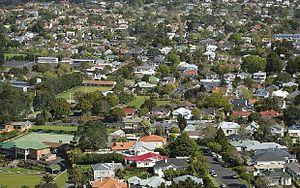
Epsom est un faubourg d'Auckland, situé au pied du Mont Éden et à 5 km du centre-ville. Il tire son nom de la ville d'Epsom au Royaume-Uni.